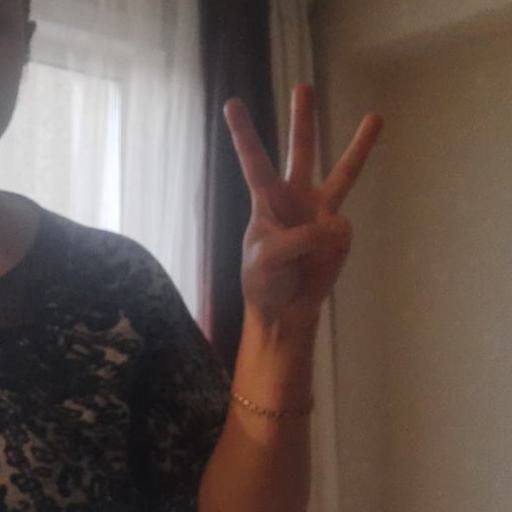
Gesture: three